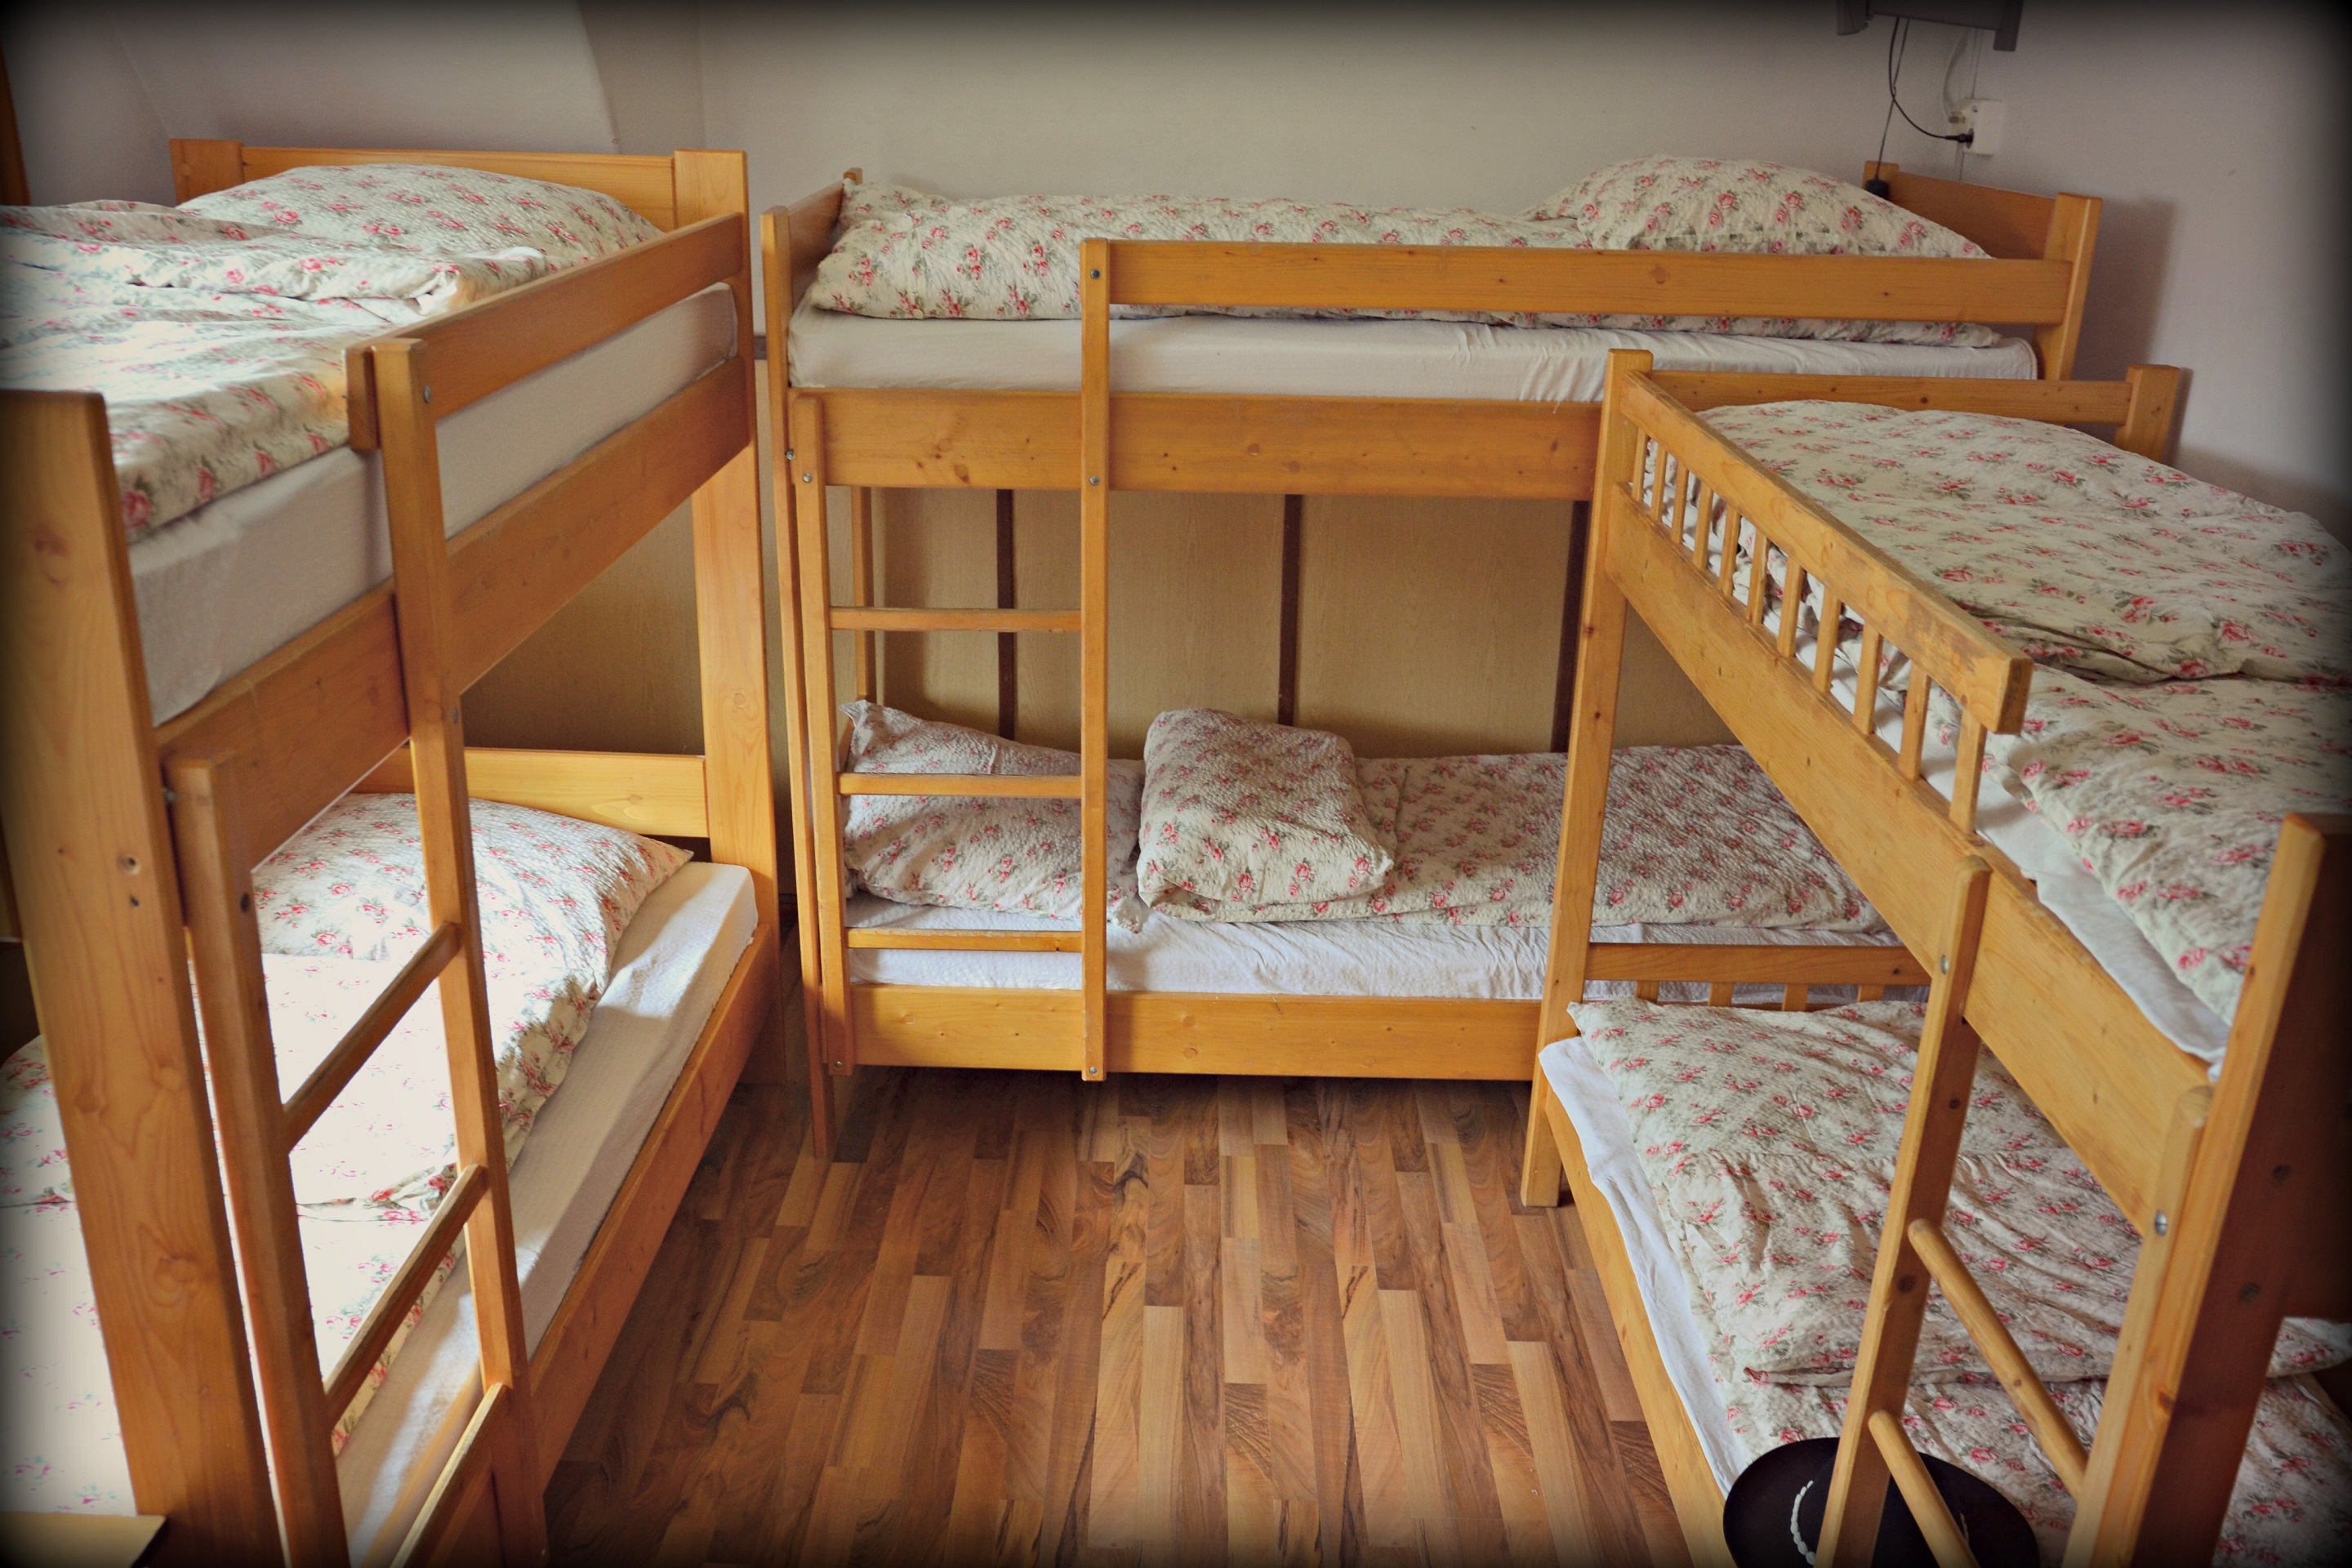
wood, house, floor, home, cottage, property, furniture, room, interior design, art, bed, accommodation, bunk beds, bukovina